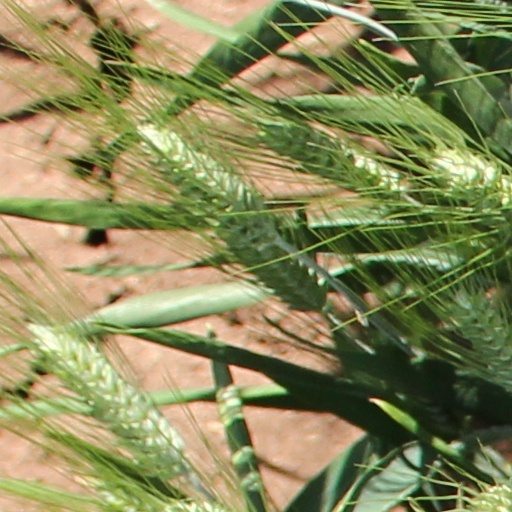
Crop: wheat